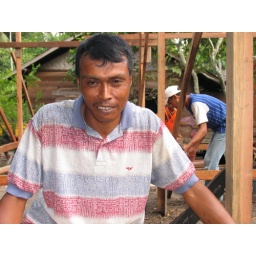
36 year old Azhari is in charge of building house in Ruyung vilage